Ceredig

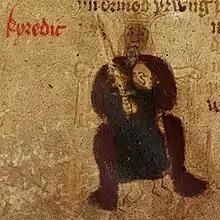

Ceredig ap Cunedda (died 453), was a possibly fictional or at least not well attested in reliable sources king of Ceredigion in Wales.